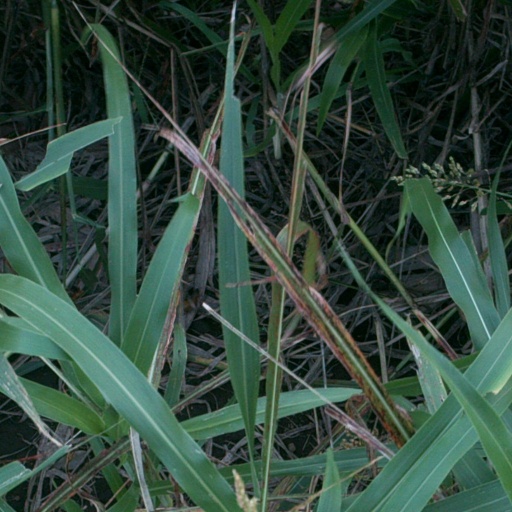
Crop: sorghum